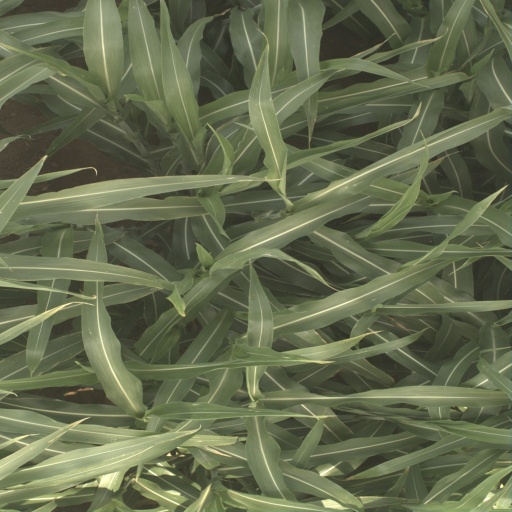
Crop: sorghum